Mladen I Šubić of Bribir

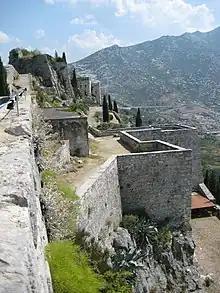
Mladen Šubić ruled from Klis Fortress

Mladen I Šubić of Bribir (died 1304) was a Croatian nobleman who was a member of Šubić family, at the end of 13th and beginning of the 14th century.